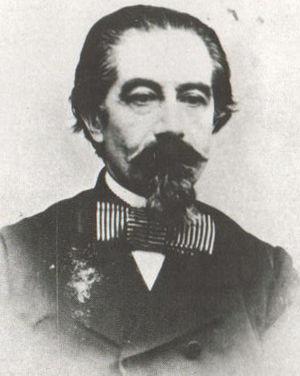
Cette page concerne les événements qui se sont produits durant l'année 1874 en Lorraine.